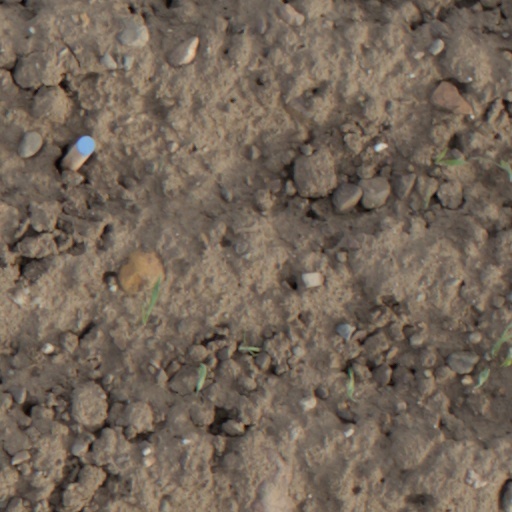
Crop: wheat